Anammox

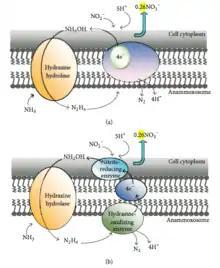
Figure 3. Possible biochemical pathway and cellular localization of the enzyme systems involved in anammox reaction.

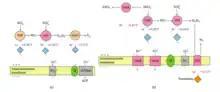
Figure 4. Hypothetical metabolic pathways and reversed electron transport in the anammoxosome. (a) Anammox catabolism that uses nitrite as the electron acceptor for the creation of a proton motive force over the anammoxosomal membrane. (b) Proton motive force- driven reversed electron transport combines central catabolism with nitrate reductase (NAR) to generate ferredoxin for carbon dioxide reduction in the acetyl-CoA pathway. HAO, hydrazine oxidoreductase; HD, hydrazine dehydrogenase; HH, hydrazine hydrolase; NIR, nitrite oxidoreductase; Q, quinine. Light blue diamonds, cytochromes; blue arrows, reductions; pink arrows, oxidations.

According to labeling experiments carried out in 1997, ammonium is biologically oxidized by hydroxylamine, most likely derived from nitrite, as the probable electron acceptor. The conversion of hydrazine to dinitrogen gas is hypothesized to be the reaction that generates the electron equivalents for the reduction of nitrite to hydroxylamine. In general, two possible reaction mechanisms are addressed: